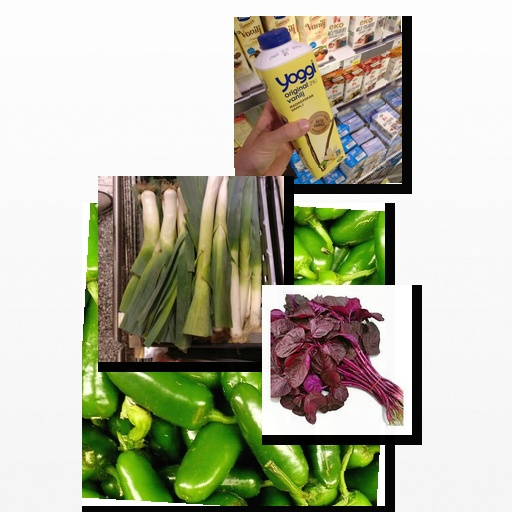
Food items: leek, amaranth, vanilla_yogurt, jalapeno